Tripolitania

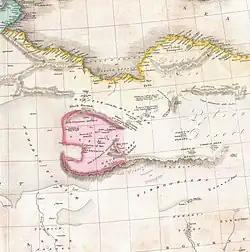
1818 Pinkerton map of Northern Africa, excerpt

Historically, the name Tripoli designated a region rather than a city, just as today in Arabic the same word Tarablus (طرابلس) is used for both the city and the region. The Arabic word used alone would be understood to mean only the city; in order to designate Tripolitania in Arabic, a qualifier such as "state", "province" or "sha'biyah" is required.